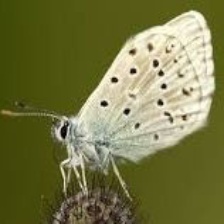
Species: CHALK HILL BLUE
Butterfly family (ImageNet category): lycaenid_butterfly